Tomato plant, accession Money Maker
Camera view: horizontal (90 deg, fisheye); turntable rotation: 330 degrees
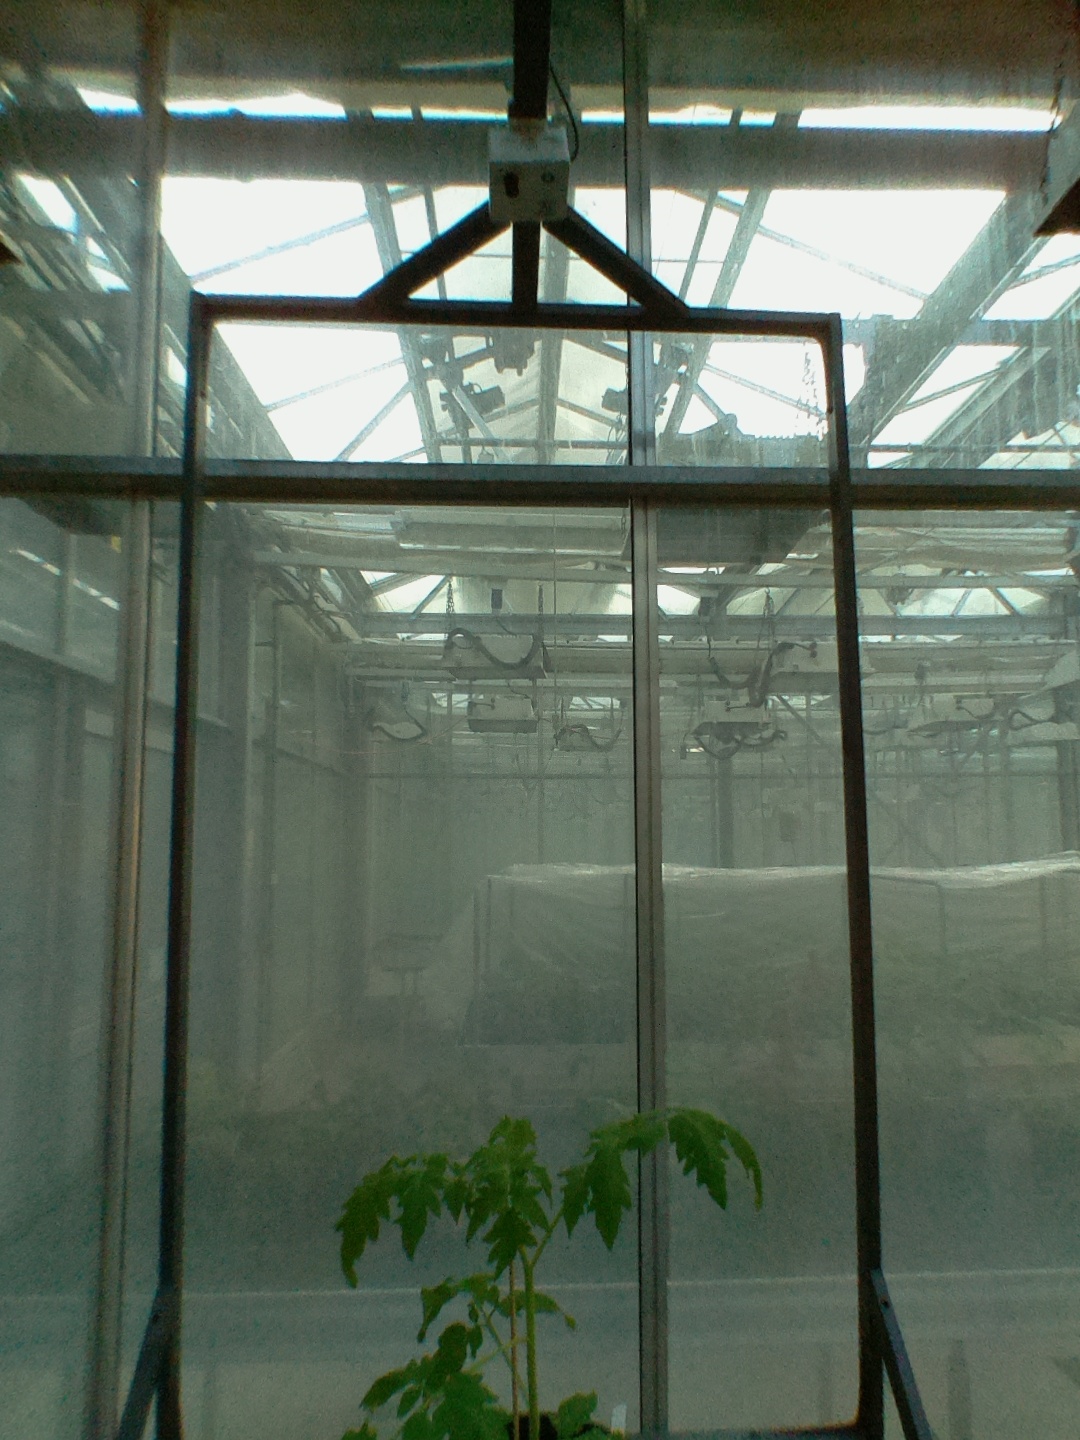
BBCH growth stage 13: 6 of true leaves visible